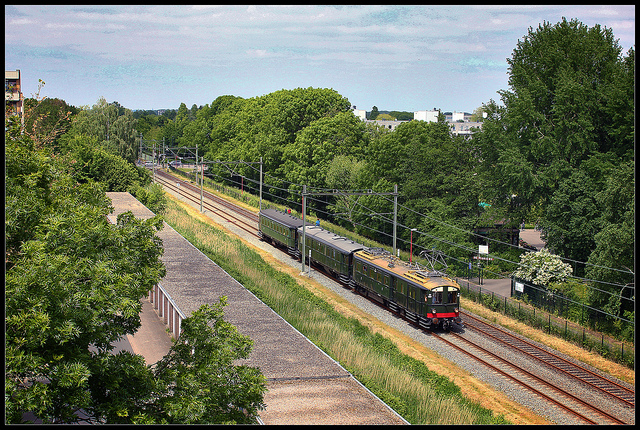
A train traveling down tracks through an area with lots of green trees.

a train drives through an area of some trees and houses

A short train on train tracks between trees.

A train with three cars going down a track by itself.

A train that is sitting on train tracks.